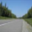
Label: road